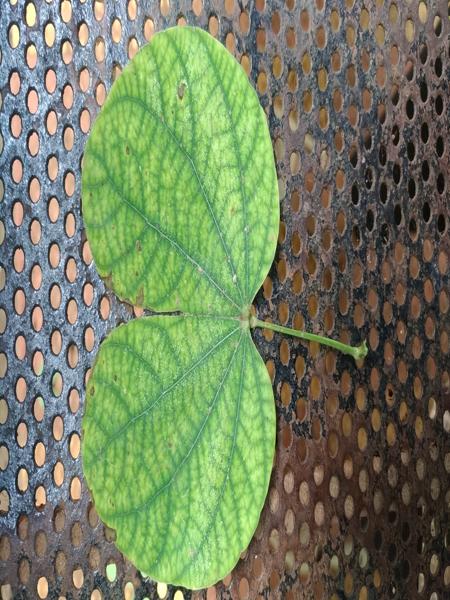
Plant: Kambajala